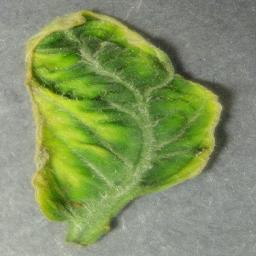
Label: Tomato___Tomato_Yellow_Leaf_Curl_Virus